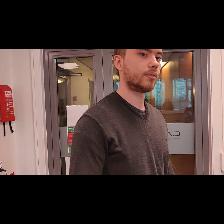
Label: Human